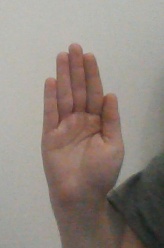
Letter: seen